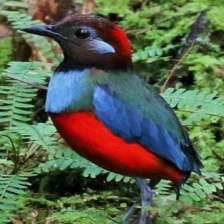
Species: RED BELLIED PITTA
Scientific name: PITTA ERYTHROGASTER